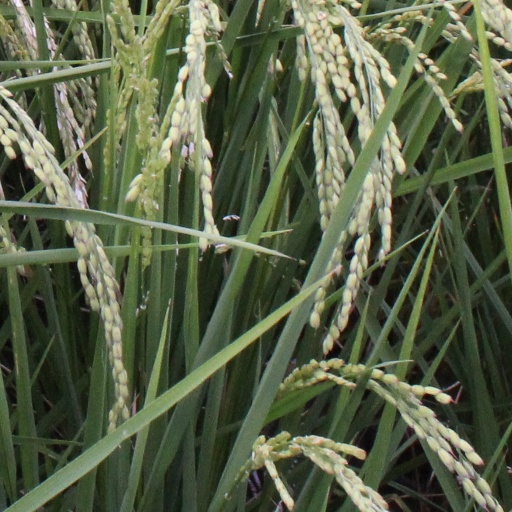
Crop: rice